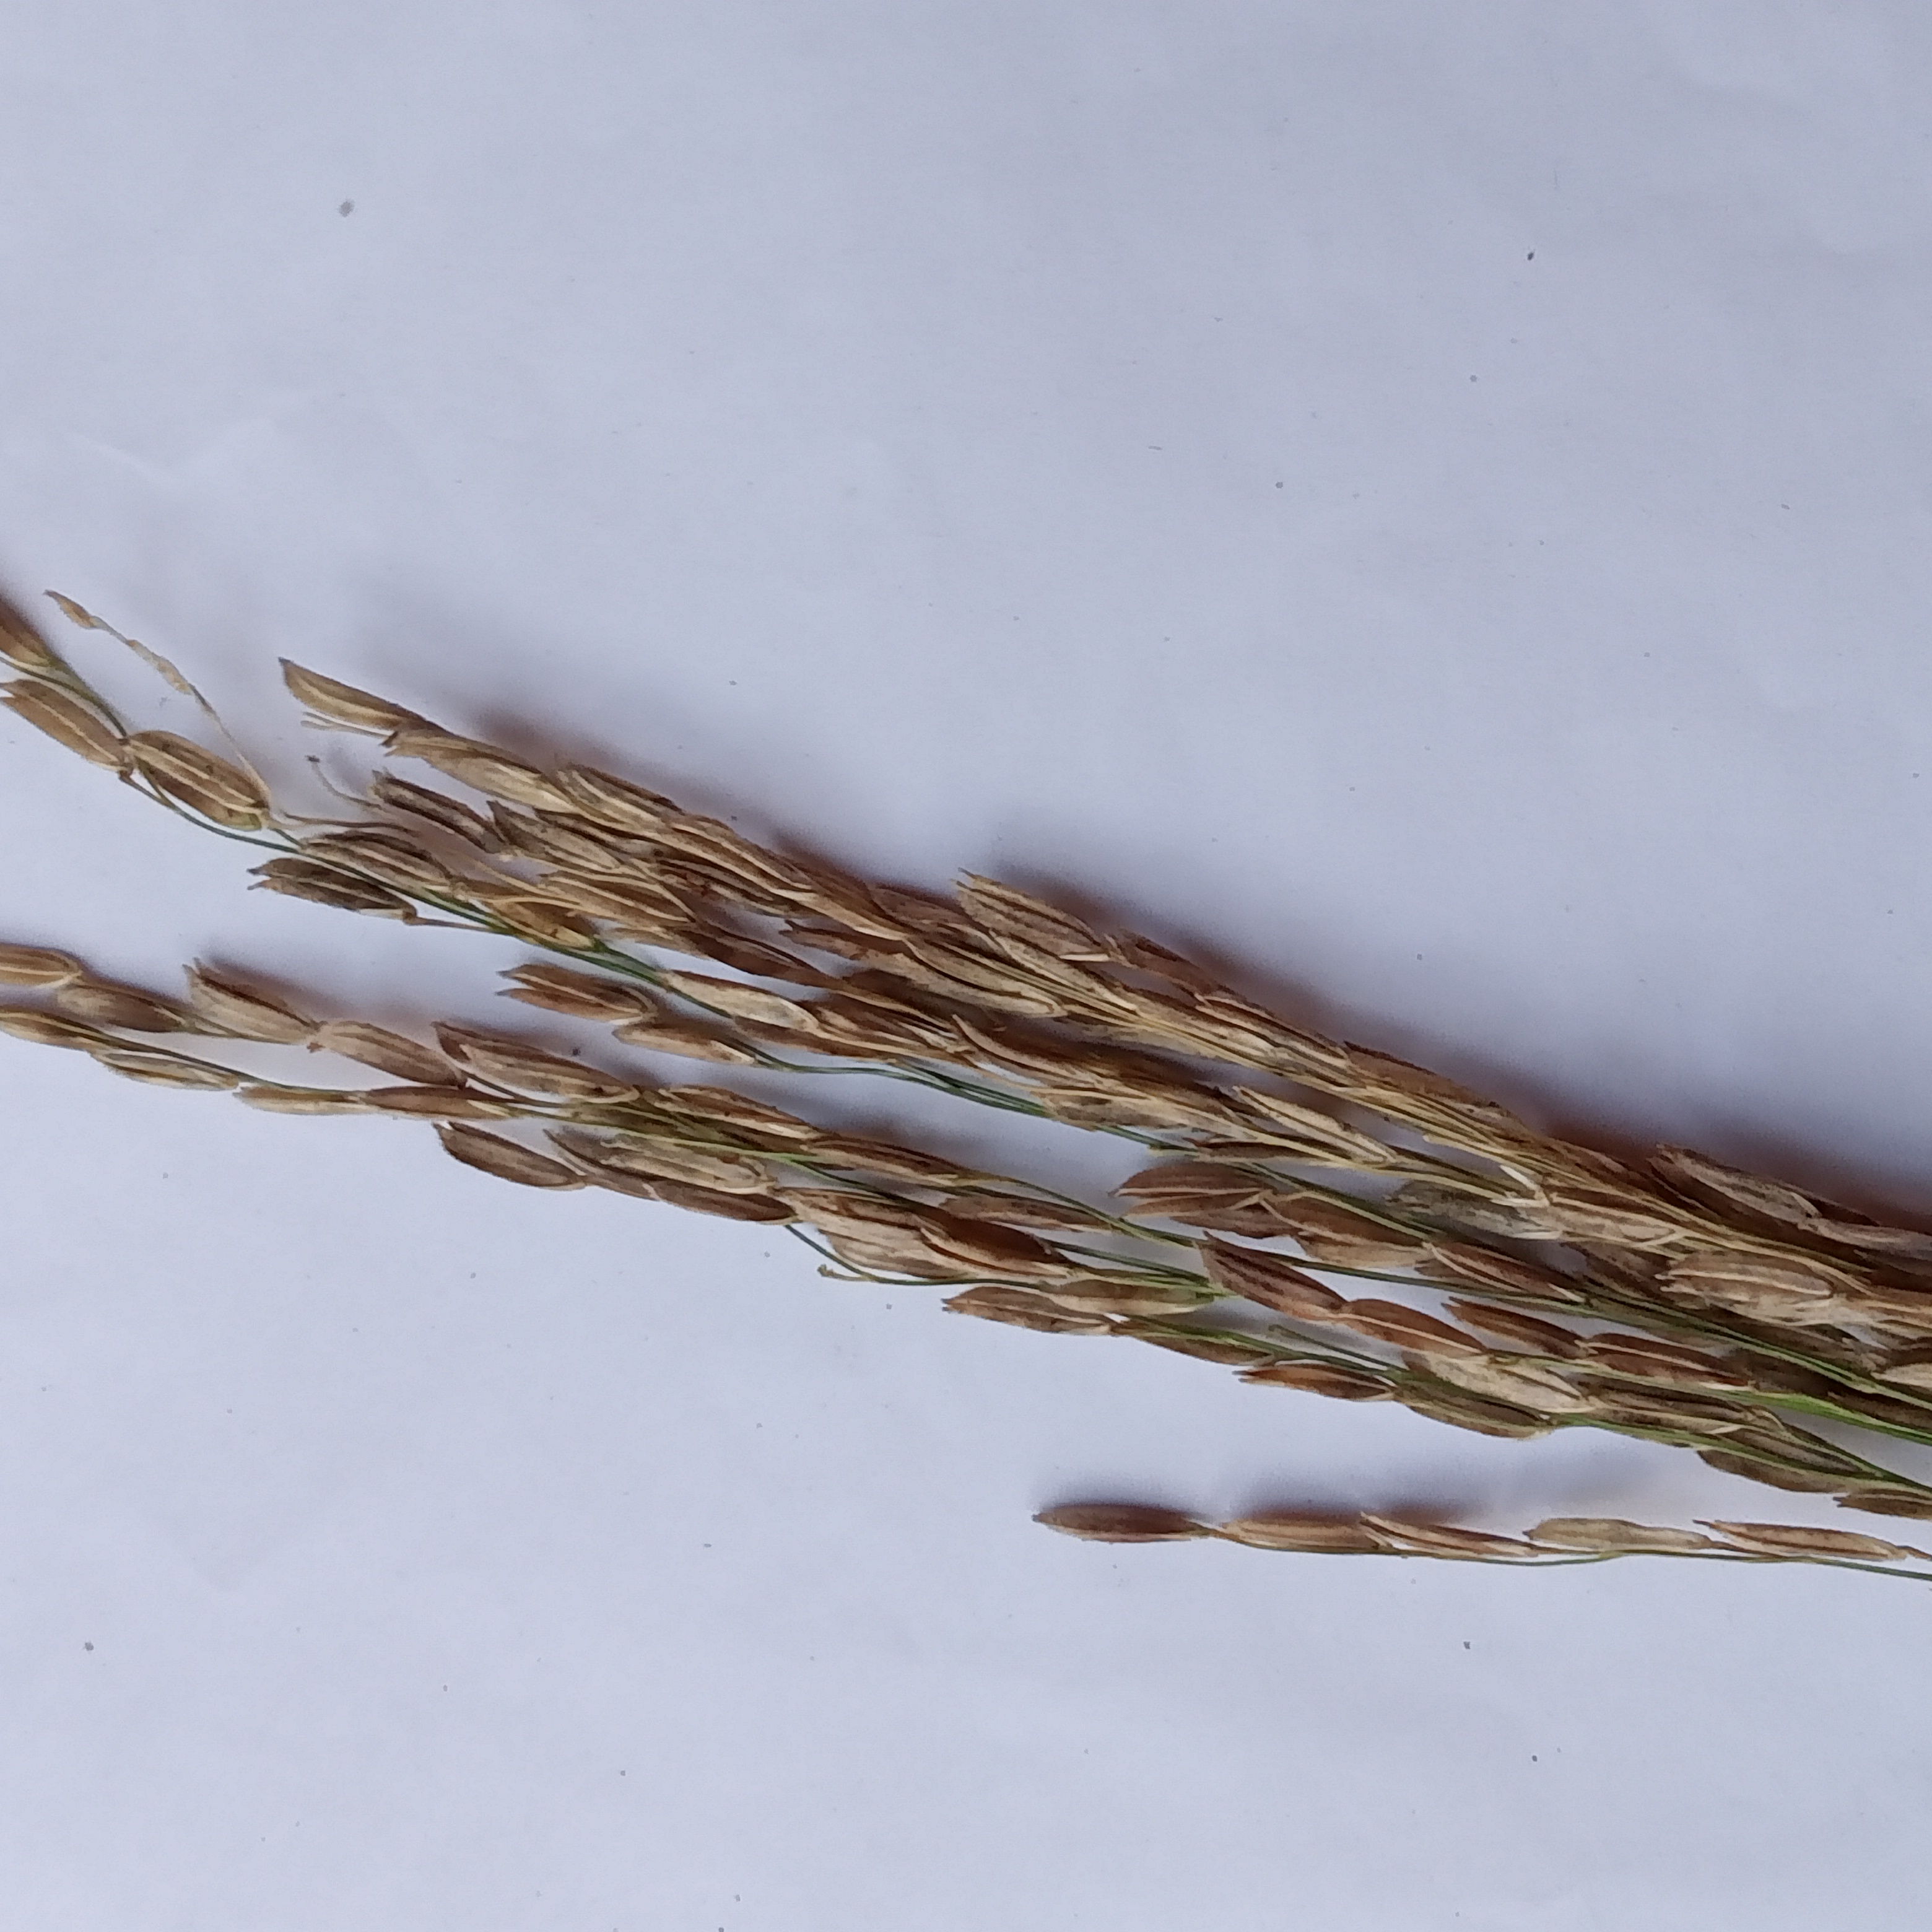
Nhãn: Bệnh Đạo ôn lá và cổ bông (Rice leaf and neck blast)